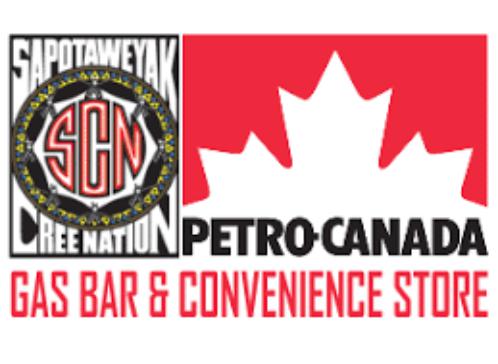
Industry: Transportation